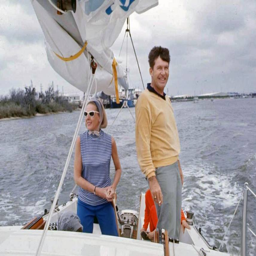
astronaut and person enjoying a day on a boat